Charly Mottet

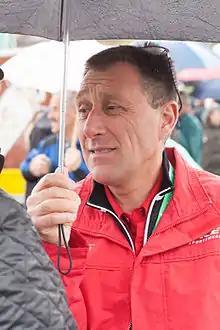
Mottet at the 2013 Tour de Romandie

Charly Mottet (born 16 December 1962 in Valence, Drôme) is a French former professional cyclist (1983 to 1994). He was one of the best French road cyclists of his era.